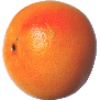
Label: Grapefruit Pink 1